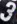
Number: 3